La Ronge

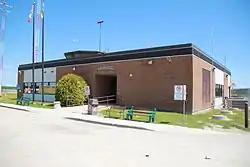
La Ronge (Barber Field) Airport

La Ronge is connected to southern Saskatchewan by Highway 2, which continues north as Highway 102. La Ronge is served by the La Ronge (Barber Field) Airport and the La Ronge Water Aerodrome.